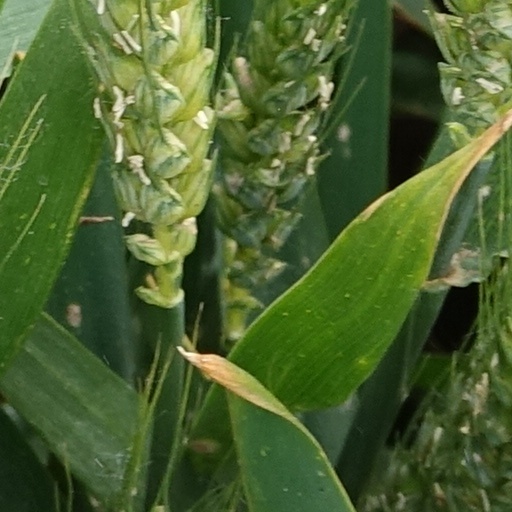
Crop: wheat